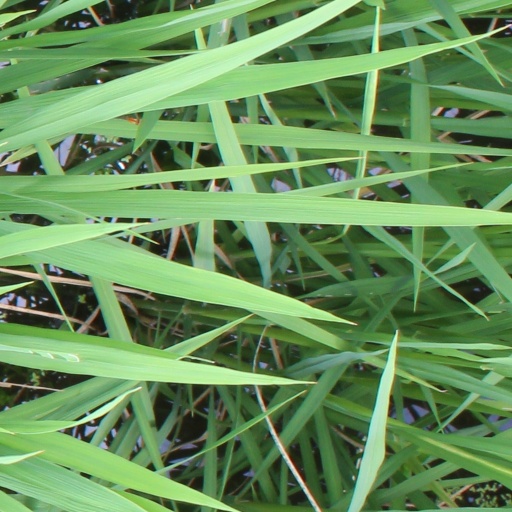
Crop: rice